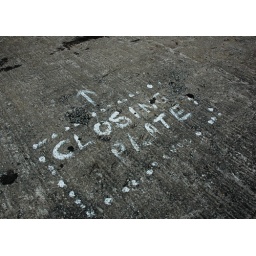
signs of work days etched in the floor of a slipway at cammell laird shipyard